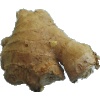
Label: Ginger Root 1